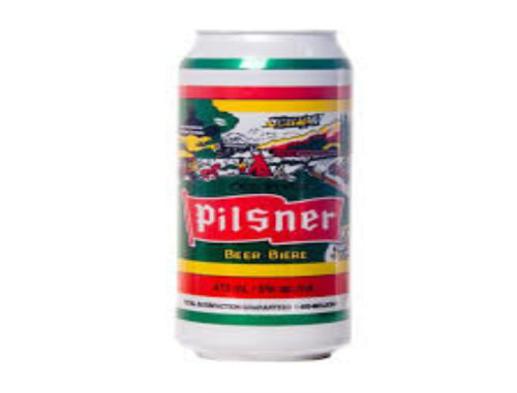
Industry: Food